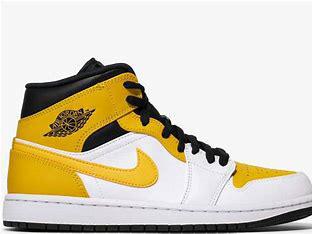
Brand: Nike
Model: 1 Mid